Wolfgang Sauseng

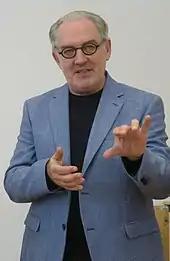
Sauseng, 2018

Wolfgang Sauseng (born Graz, July 6, 1956) is an Austrian composer, conductor and organist.